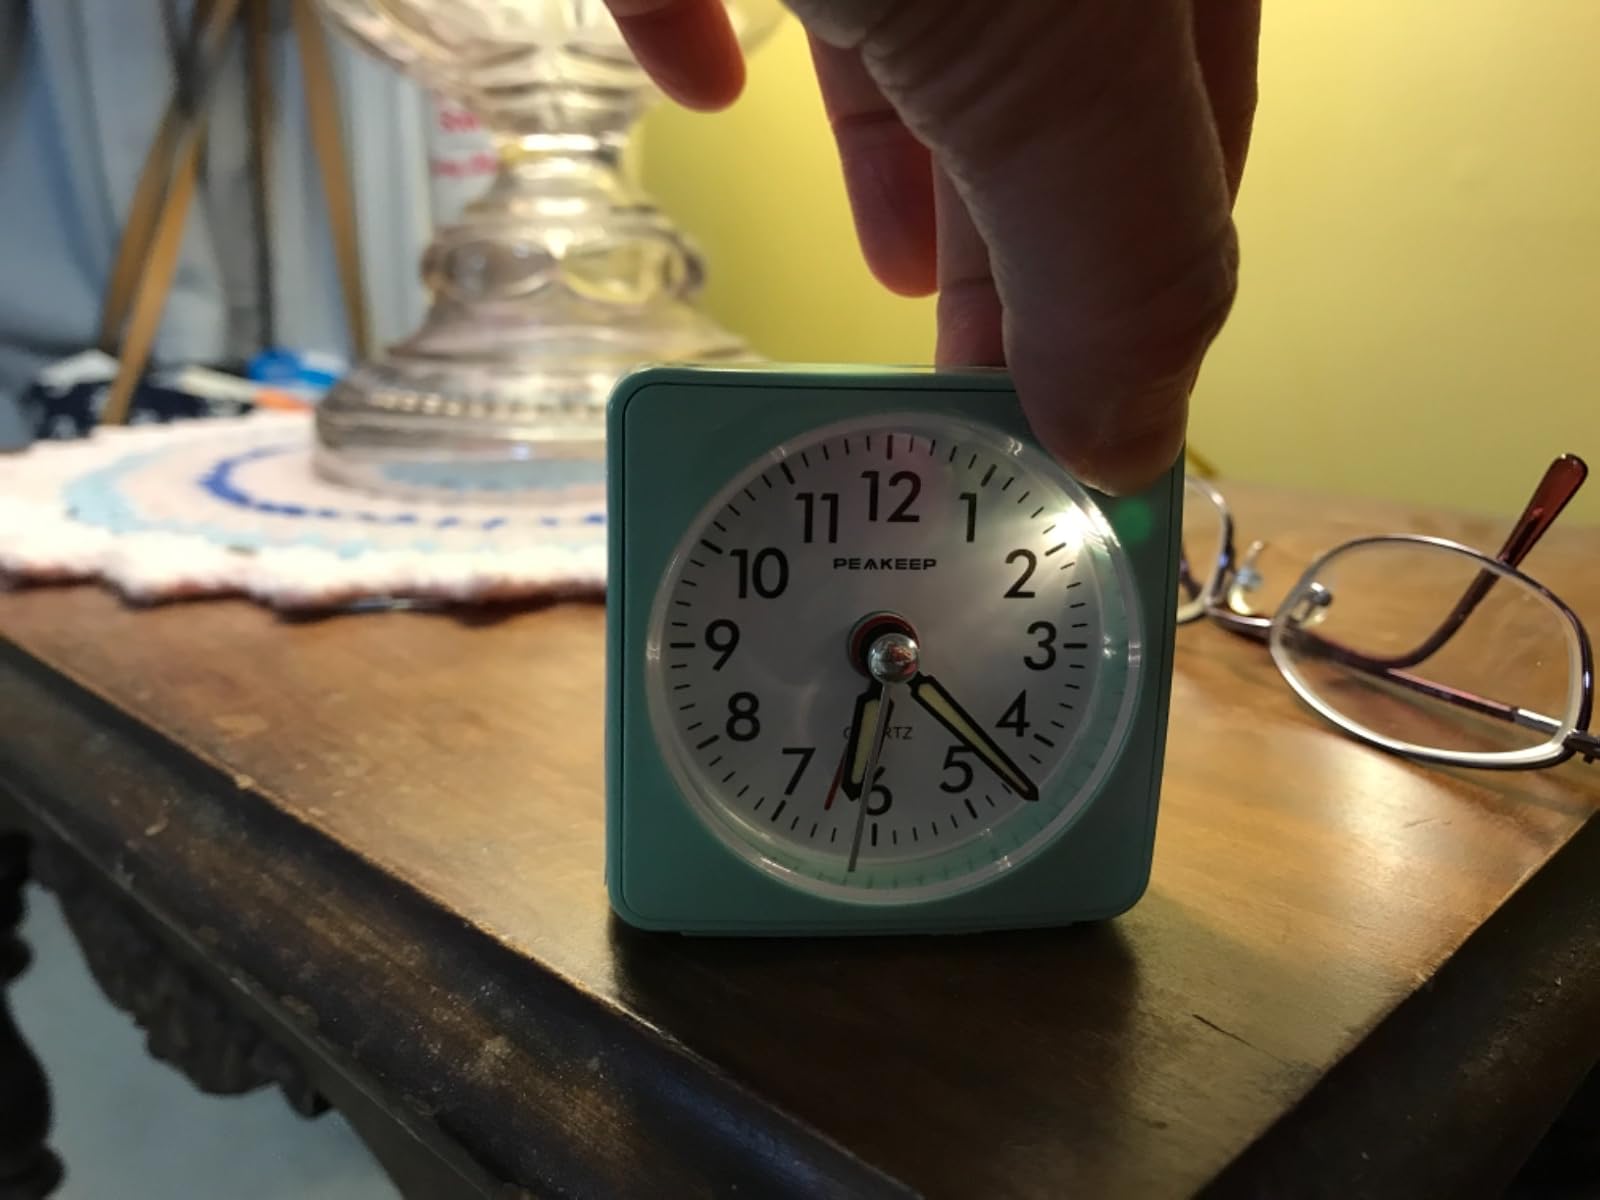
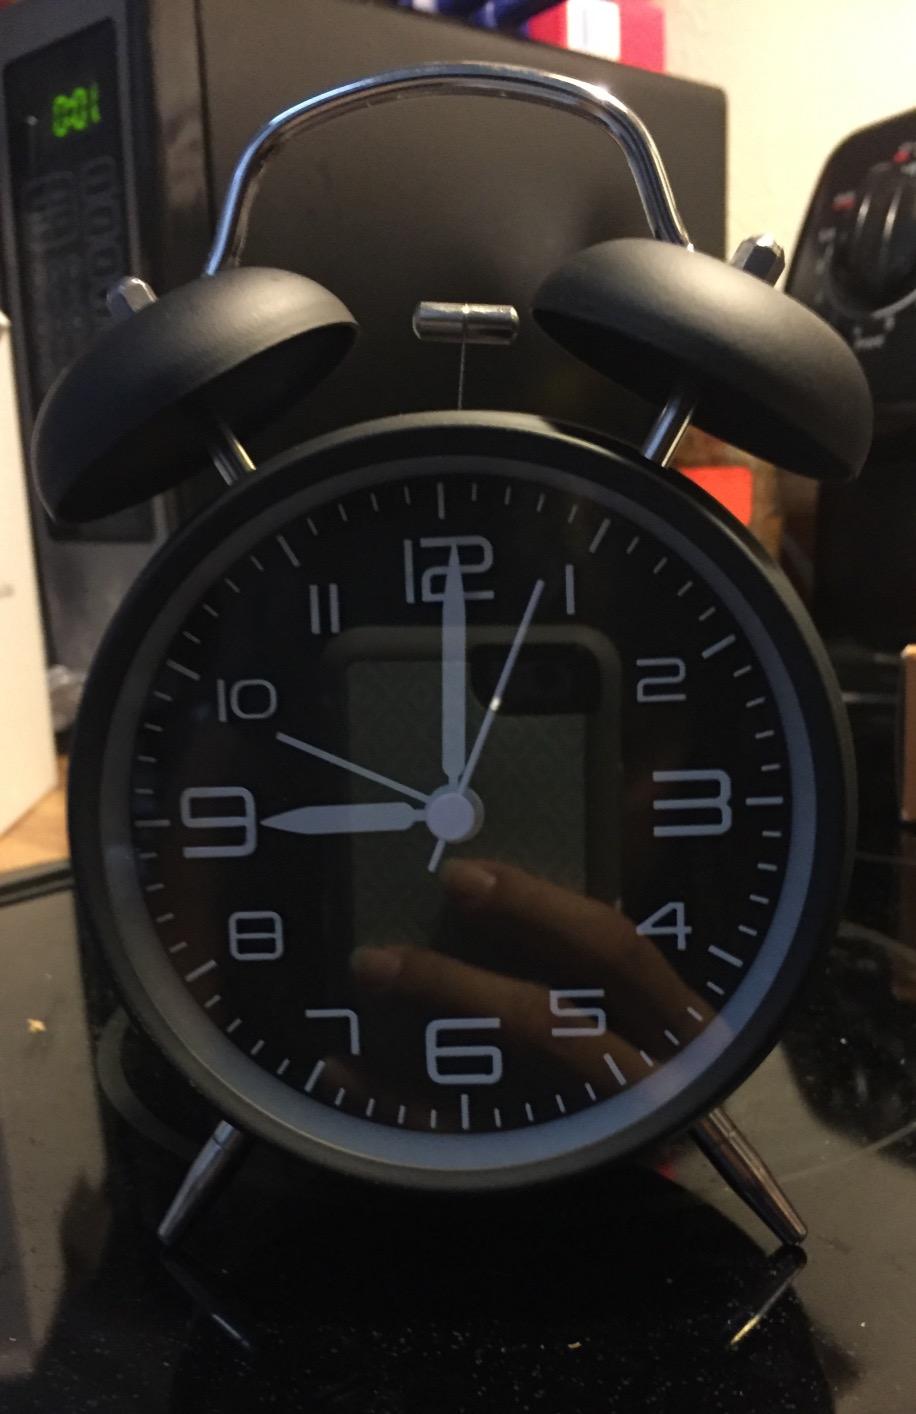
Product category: clock
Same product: no